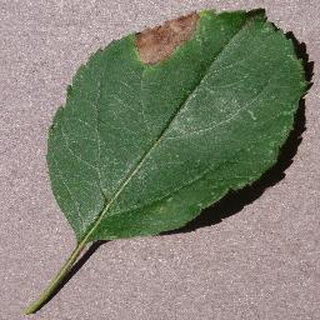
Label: apple_black_rot